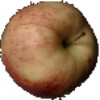
Label: Apple Red 3